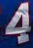
Number: 4